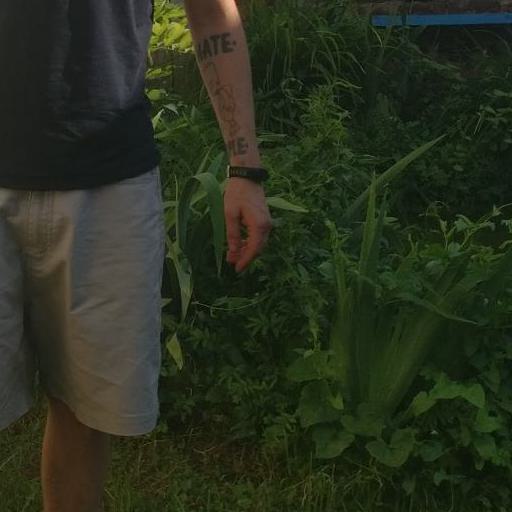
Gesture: no_gesture